Tennis Master

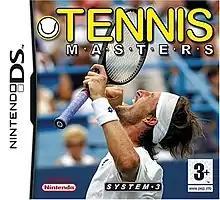

Tennis Master is a tennis video game released in 2007 by System 3 for use on various systems, including the Wii. It has been released in Europe and North America.